Chemins de fer Orientaux

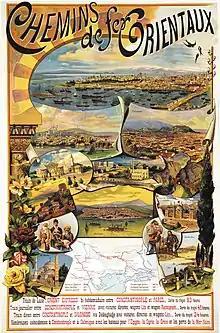
Poster from 1898

By the second half of the 19th century, the once powerful and dominant Ottoman Empire was declining greatly. The empire's territory in Europe extended from Constantinople to the Danube River and the Carpathian Mountains. However, due to the rise of nationalism in the Balkans, mostly provoked by Russia, the Ottoman Empire was slowly losing its control over the area. The Crimean War had just ended and gave the aging Empire a slight break against Russian influence over the Balkans. The Sultanate in Istanbul looked to strengthen its sovereignty in the region and help its declining economy during the short peace. Trade by sea was dominated by the British naval monopoly, so the Sublime Porte had to look at other ways of transport. Railways showed their effectiveness in western Europe and the Ottomans sought to bring this technology into the empire. The Sultanate looked to build a railway from Constantinople to Vienna. A trunk line such as that would allow easier deployments of troops in the European part of the Empire and would open up many new trade opportunities with western Europe. However, the railway would also bring Austrian influence into the Balkans.